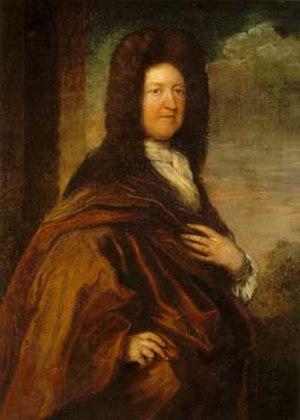
Ralph Montagu, 1ᵉʳ duc de Montagu est un courtisan anglais et un diplomate.